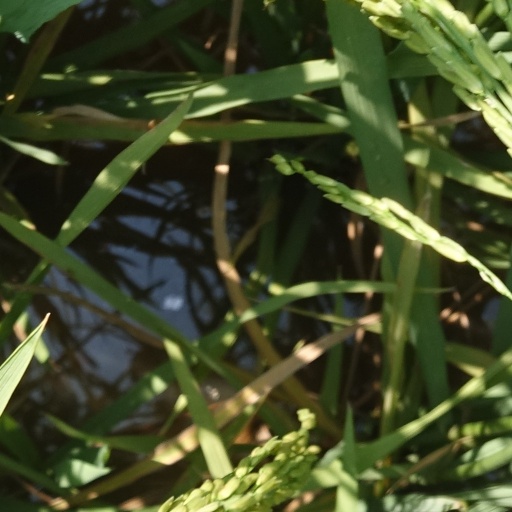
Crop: rice